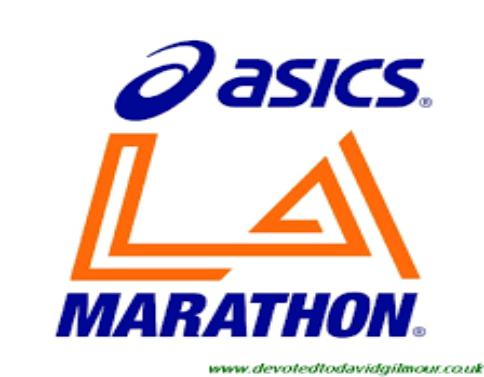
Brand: Asics
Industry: Sports